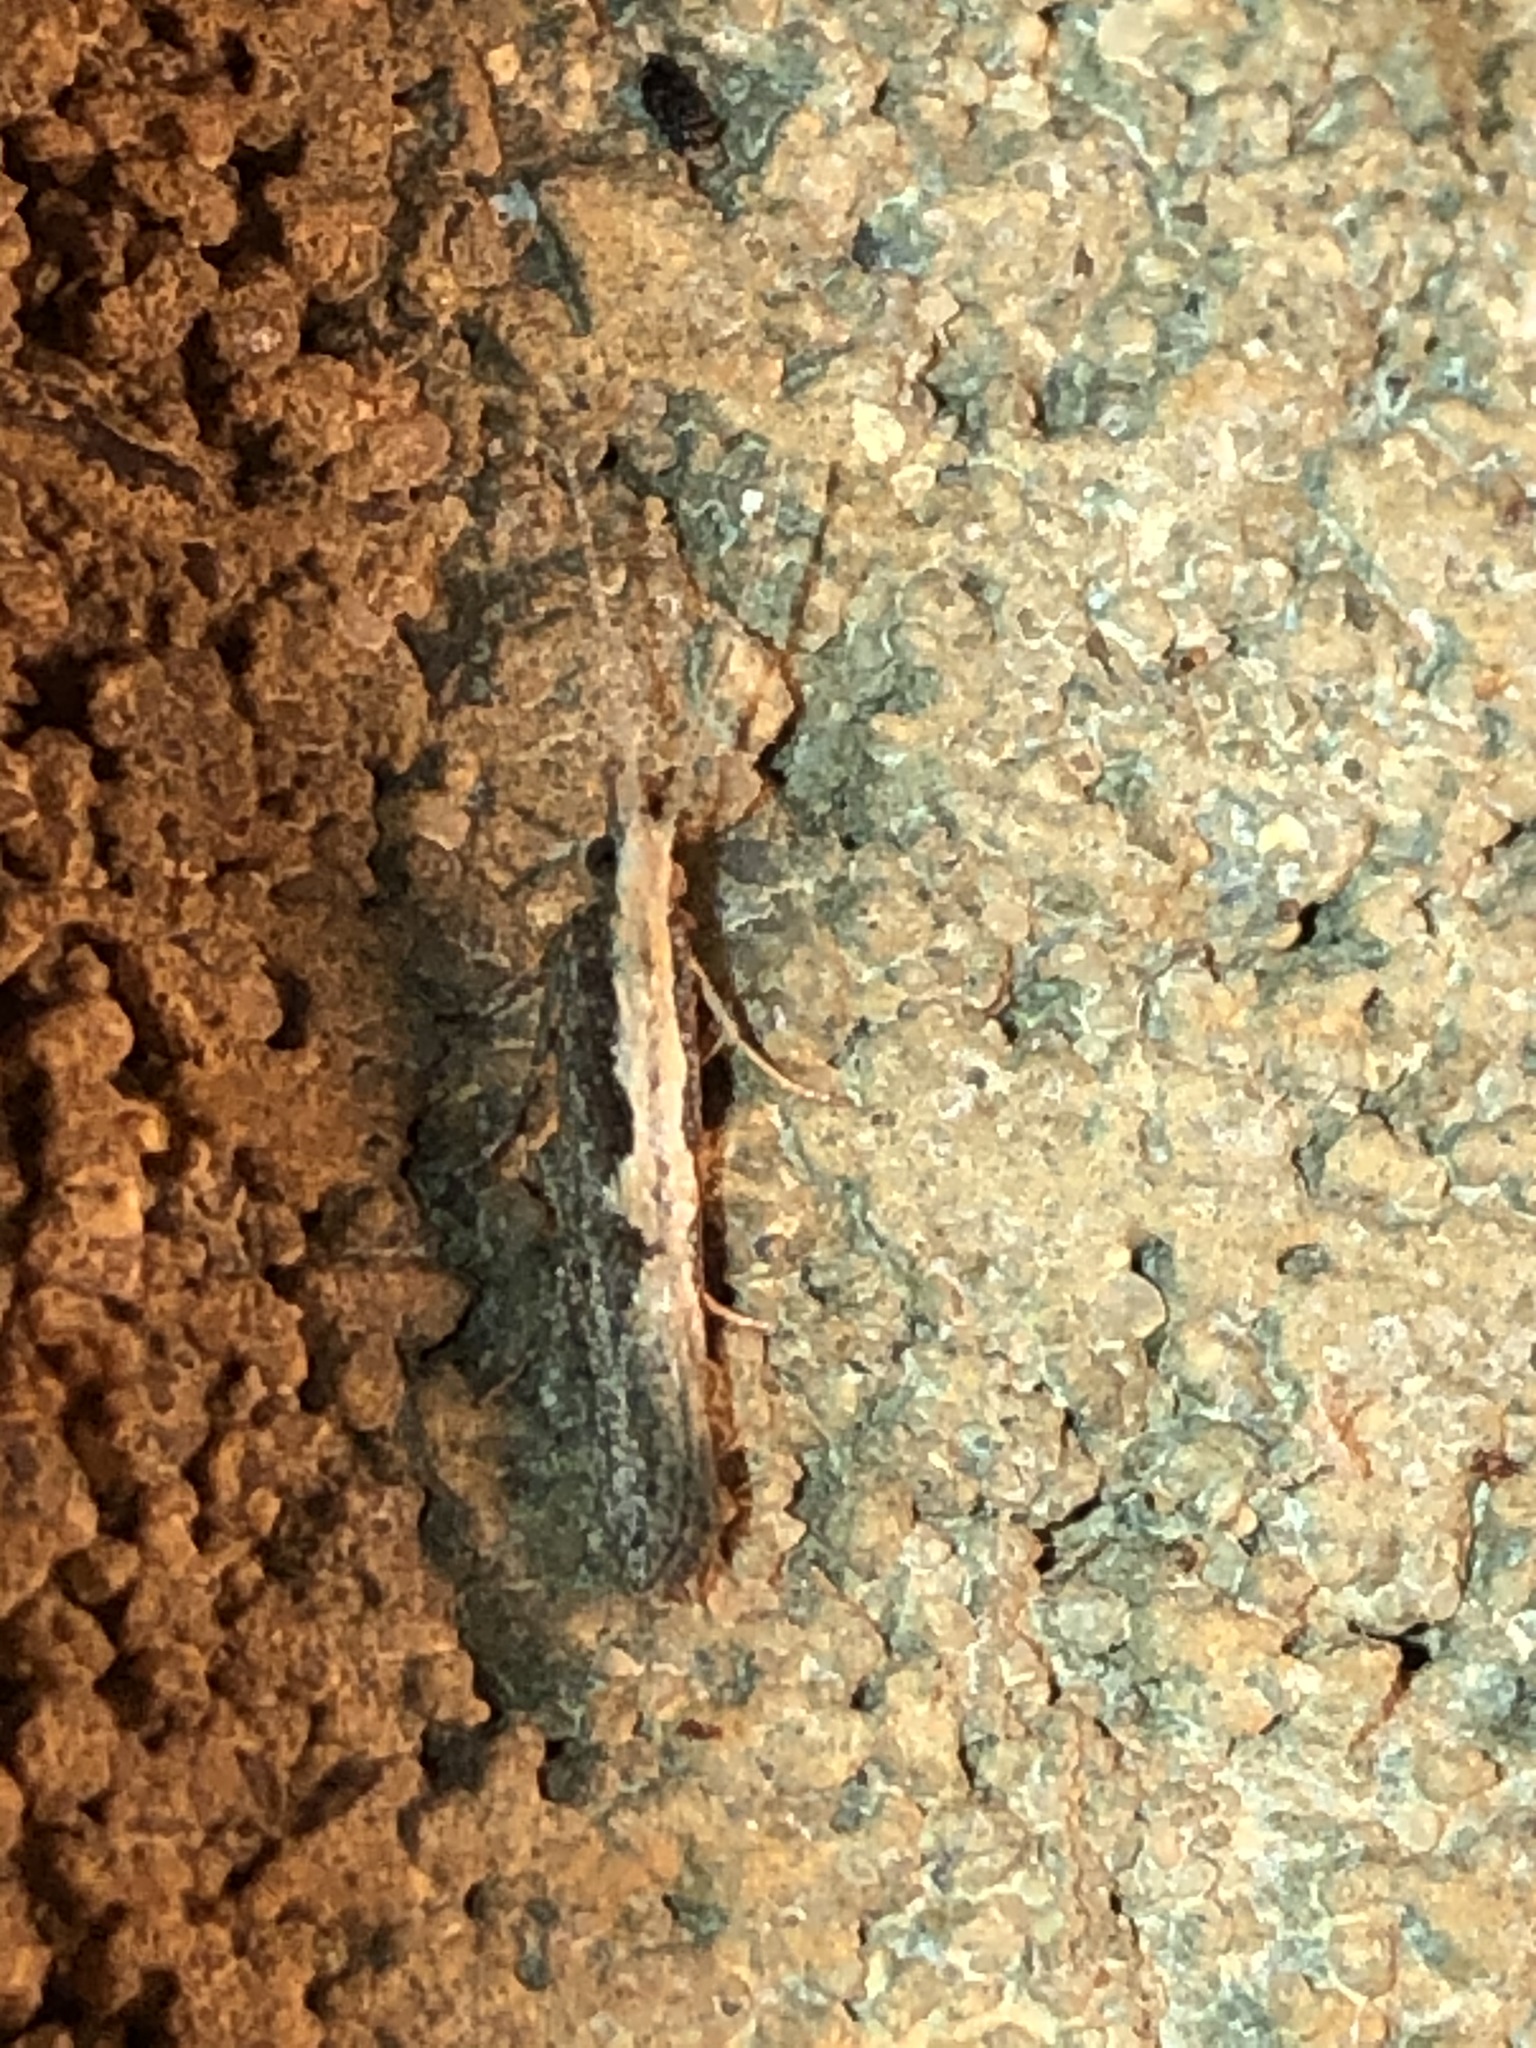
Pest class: diamondback_moth